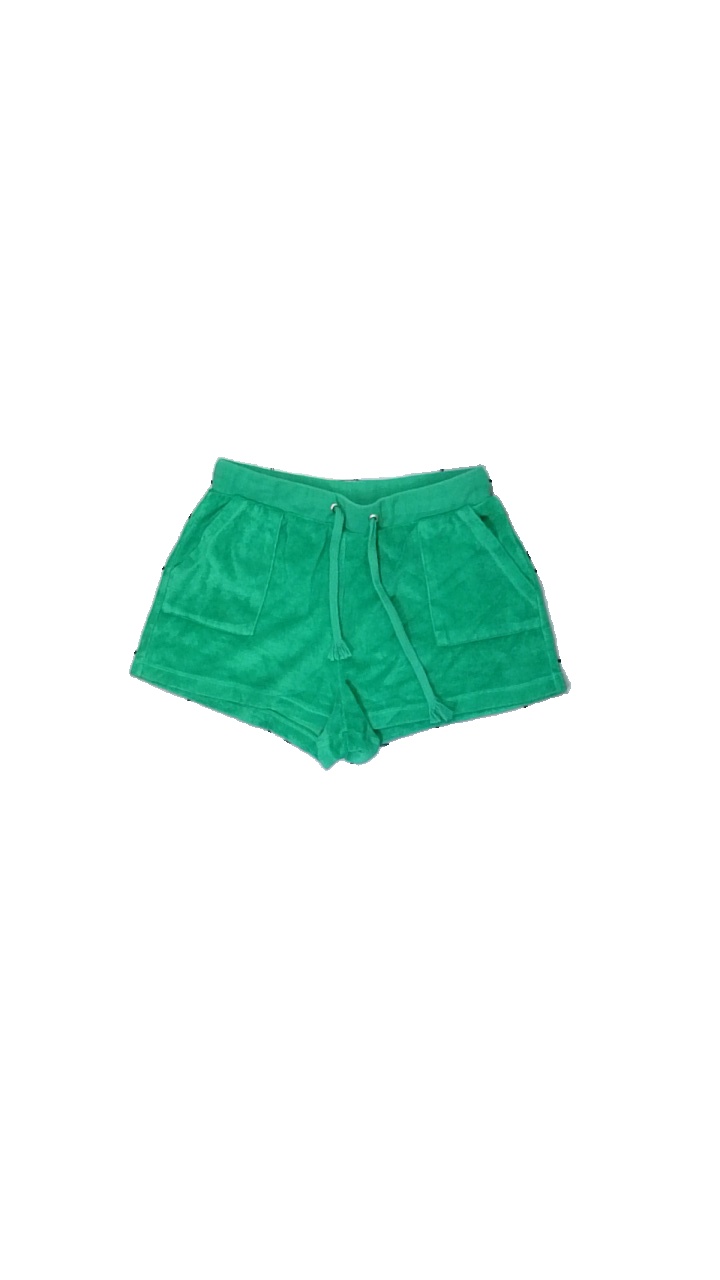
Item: Shorts (Ladies)
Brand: Fbsisters (new Yorker)
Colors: Green
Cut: Regular
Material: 58% cotton 42% viscose
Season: Summer
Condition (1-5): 4
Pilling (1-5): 4
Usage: Reuse
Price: <50